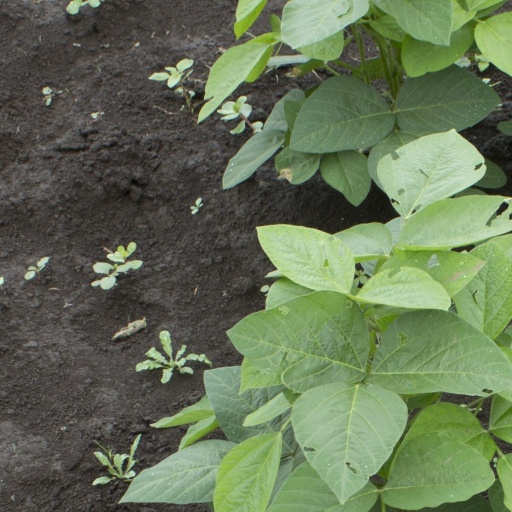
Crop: soybean